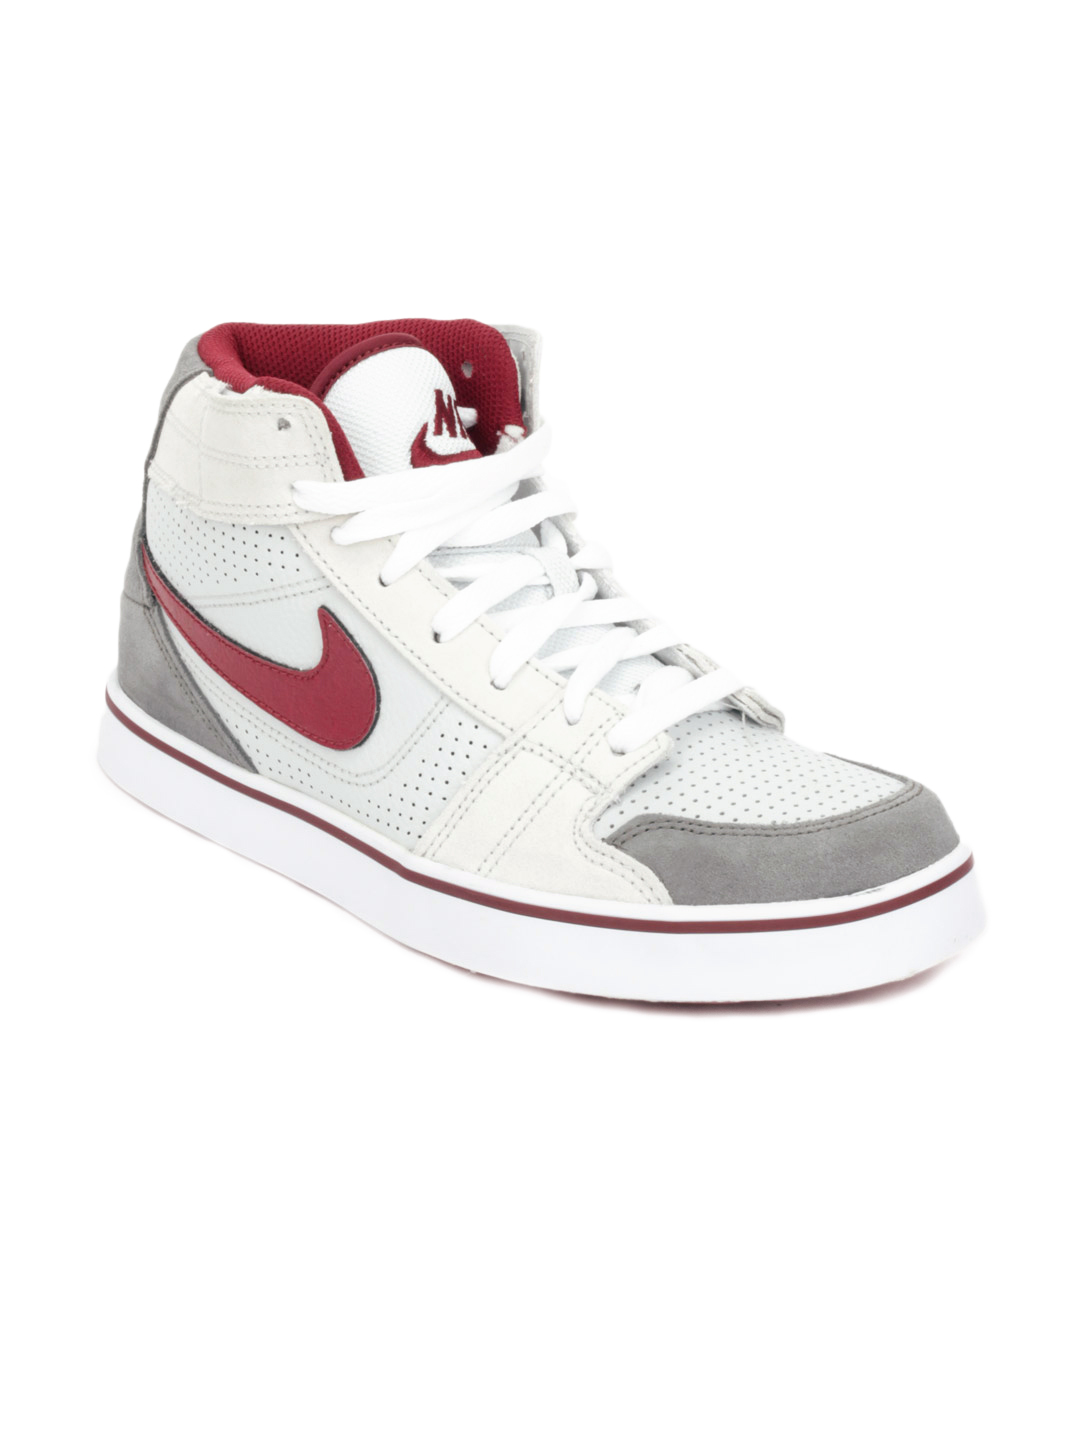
Nike Men Grey Ruckus Casual Shoes
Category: Footwear / Shoes / Casual Shoes
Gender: Men
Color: Grey
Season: Summer 2012
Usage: Casual